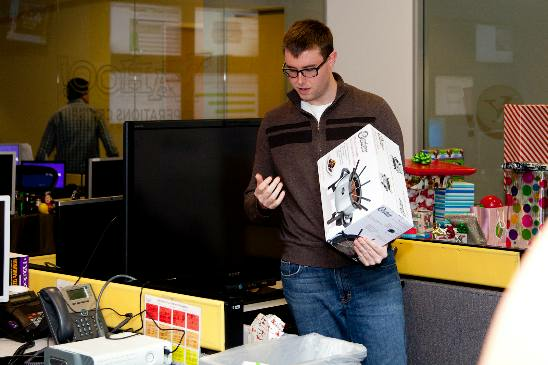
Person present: Yes